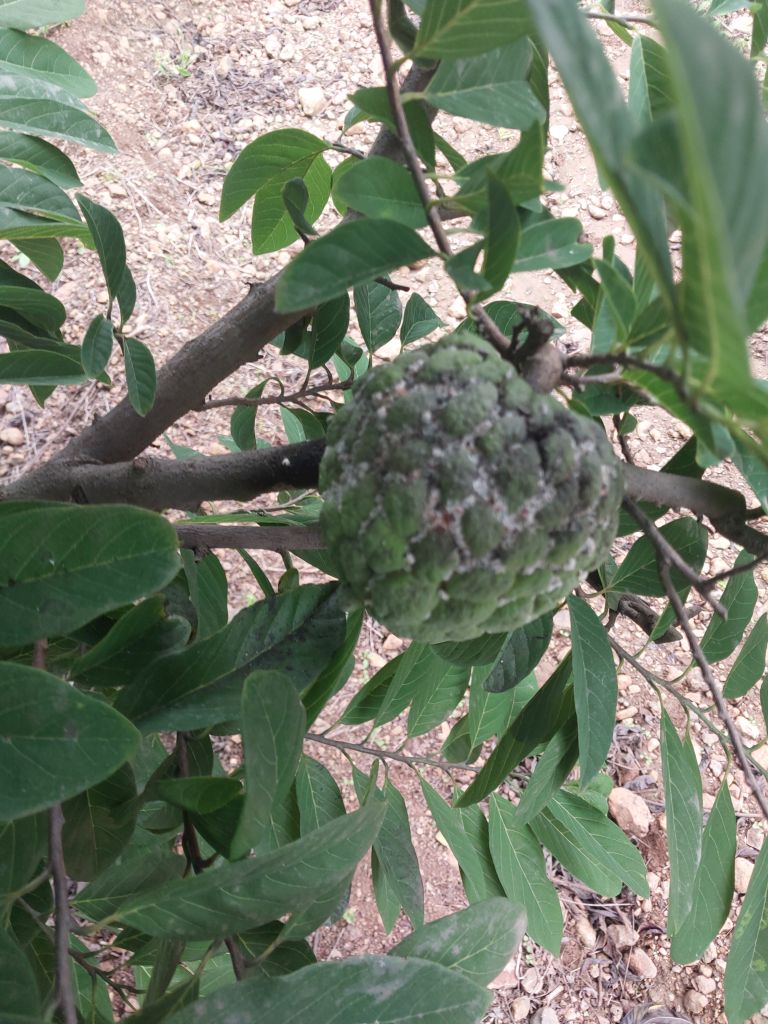
Disease label: Mealy Bug